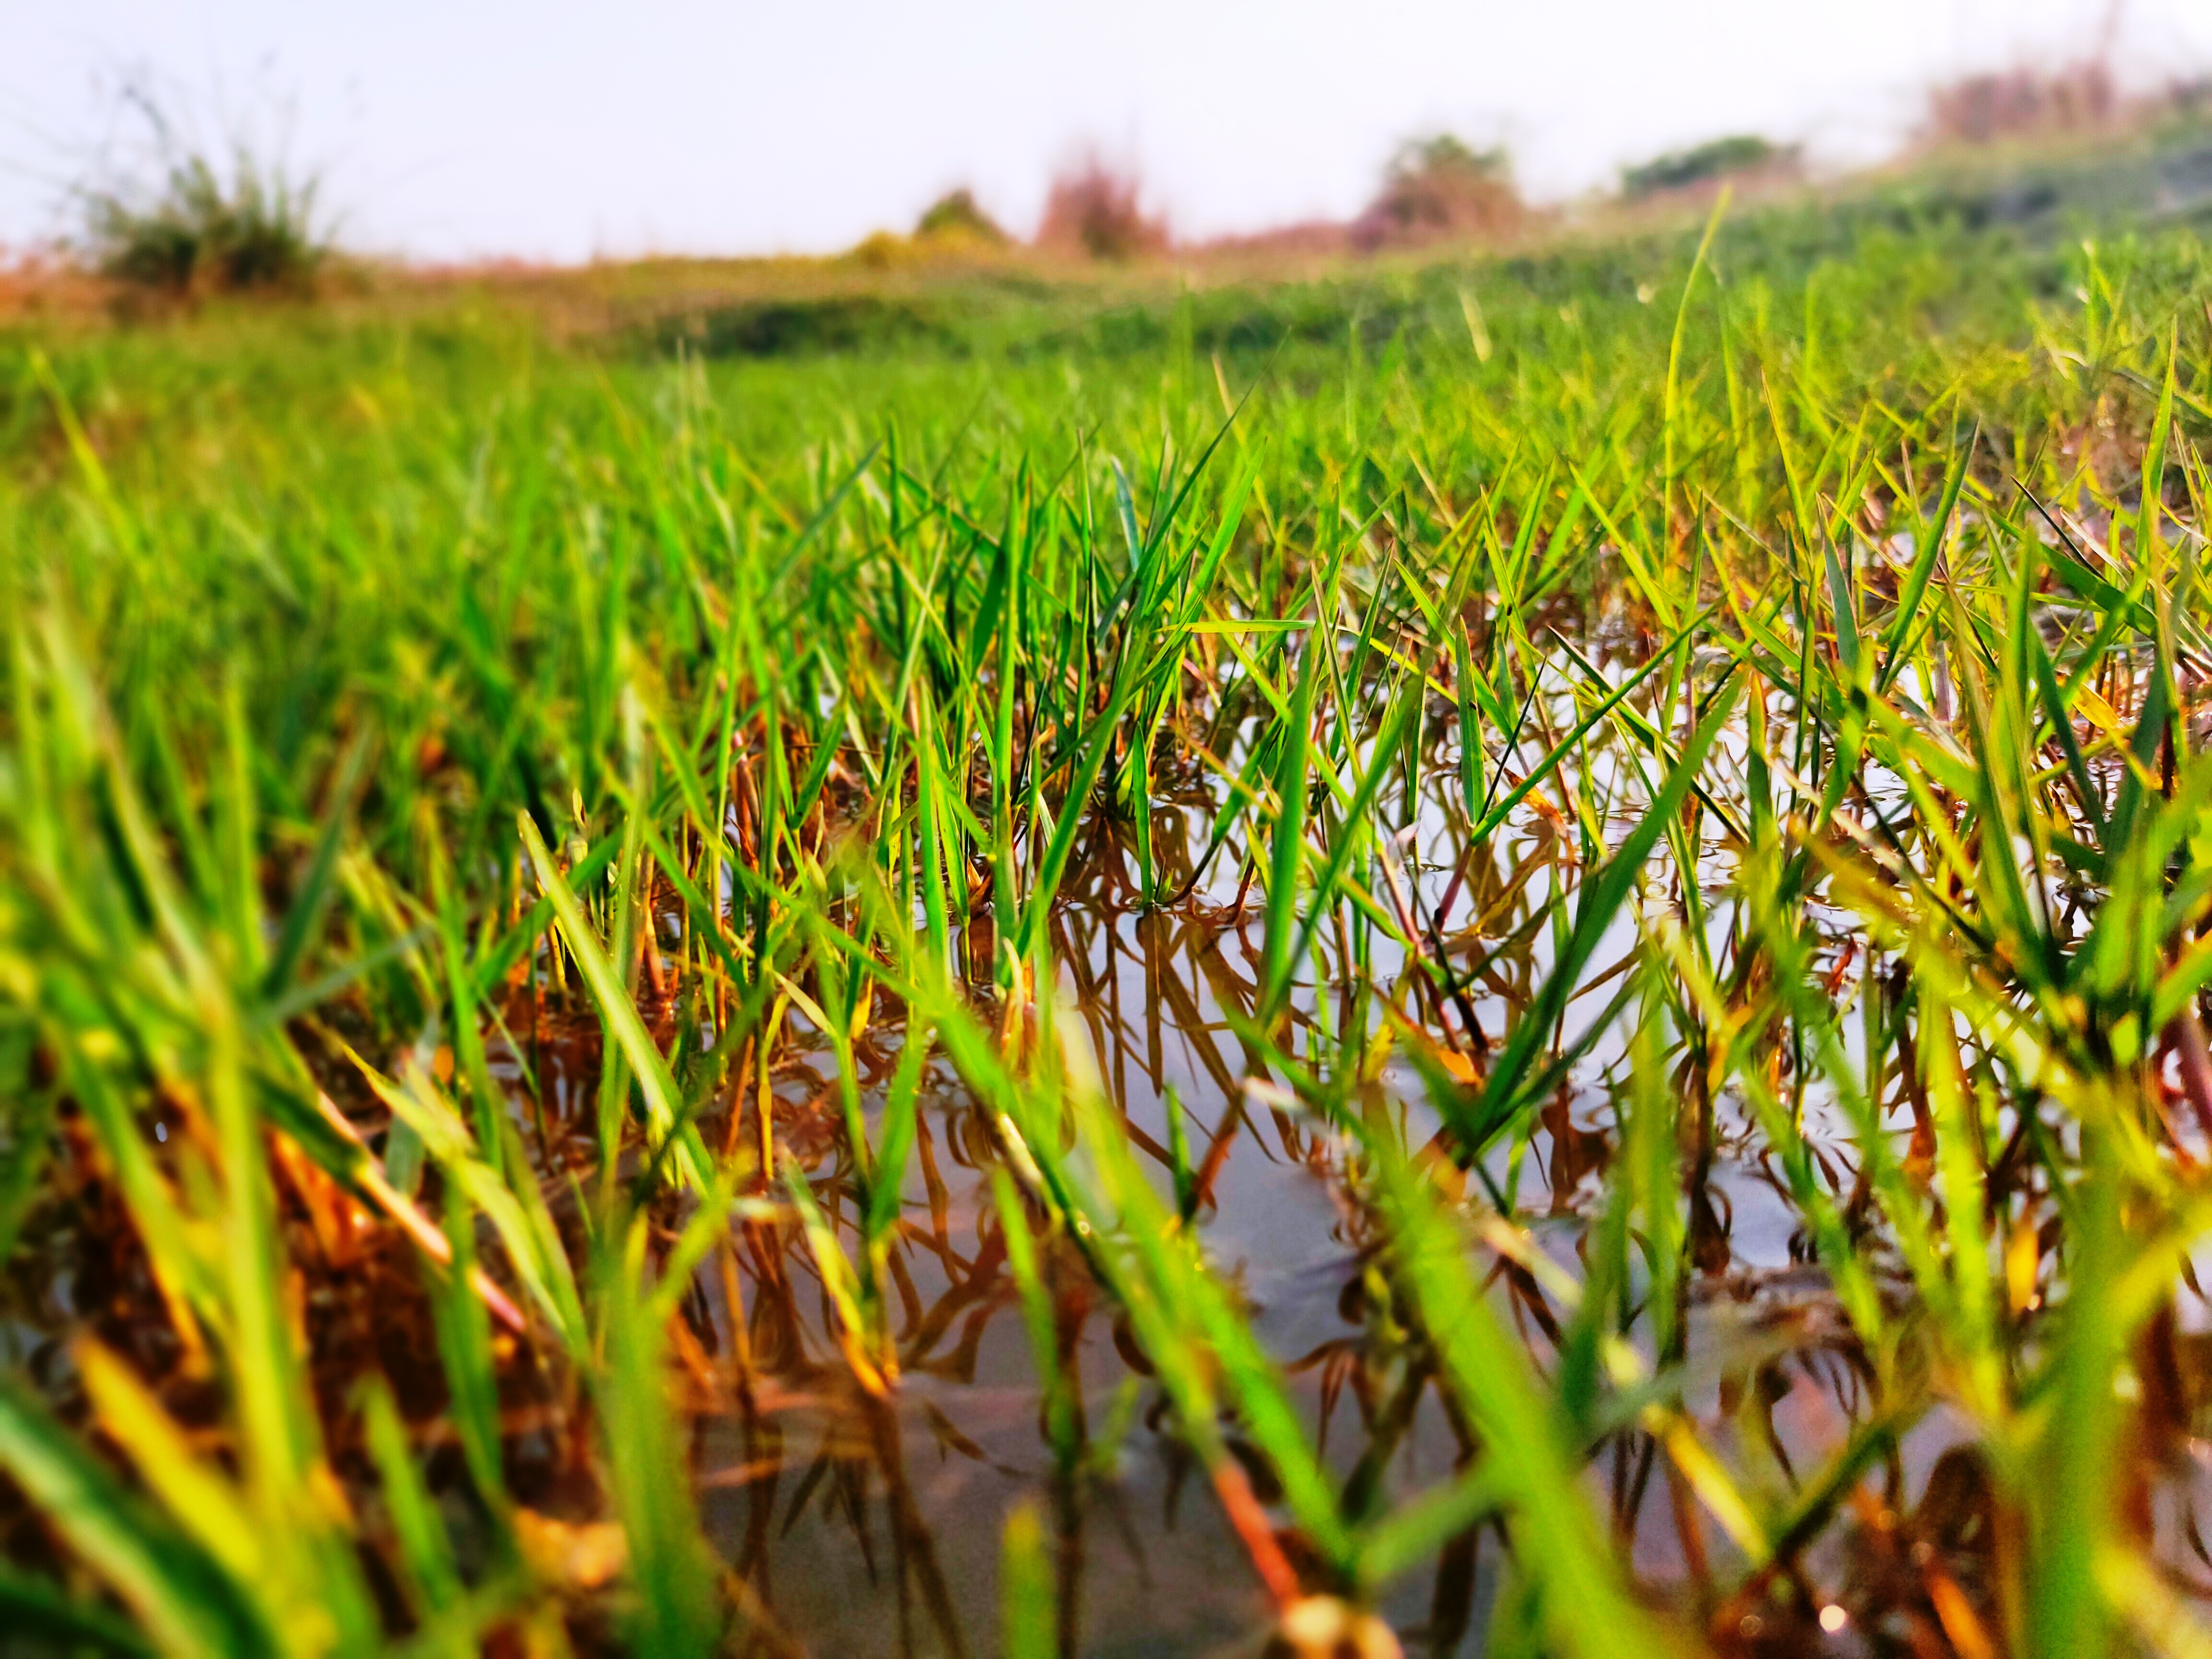
grass, water, green, plant, natural landscape, field, grass family, grassland, paddy field, crop, chrysopogon zizanioides, landscape, soil, prairie, meadow, agriculture, fodder, sedge family, flower, flowering plant